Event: Nepal Earthquake
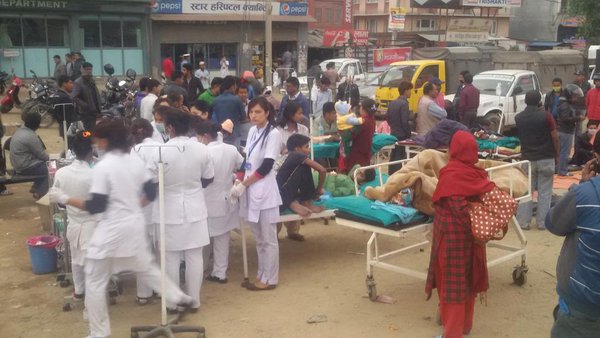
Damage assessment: damage